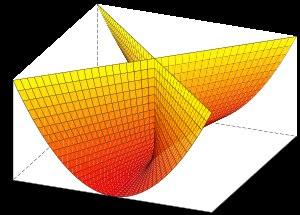
Le parapluie de Whitney est une surface présentant des auto-intersections dans l'espace ambiant de dimension 3. Elle doit son nom au mathématicien américain Hassler Whitney, qui a étudié cet objet au travers de ses travaux sur les singularités d'applications différentiables.